Super Crazy

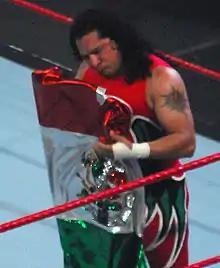
Super Crazy in 2009

Francisco Islas Rueda (born December 3, 1973), better known by his ring name Super Crazy, is a Mexican "luchador" (or professional wrestler). In Mexico, Islas has worked for Asistencia Asesoría y Administración (AAA) and made appearances for various independent promotions but is not currently associated with one specific Mexican promotion. As Super Crazy, Islas gained American exposure by working for Extreme Championship Wrestling (ECW) between 1998 and 2000 and for World Wrestling Entertainment (WWE) between 2005 and 2008. He has also toured Japan on several occasions, working for New Japan Pro-Wrestling (NJPW), Pro Wrestling Zero-One (Zero-1), All Japan Pro Wrestling (AJPW) and Pro Wrestling Noah.